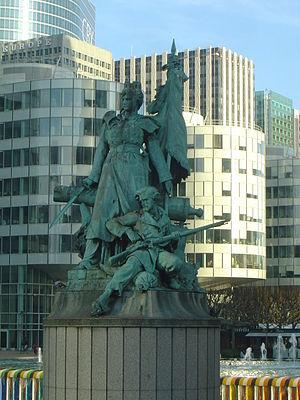
Les monuments aux morts de la guerre de 1870 constituent les premiers exemples français de monuments rendant hommage aux Morts pour la Patrie citant à égalité les hommes de troupe et les officiers. Les premiers furent élevés dès les années 1870.
Le site de La Défense, dans les Hauts-de-Seine à l'ouest de Paris, compte de nombreuses œuvres d'art accessibles sur l'espace public. Il s'agit d'une politique délibérée, menée depuis la création du site en 1958.